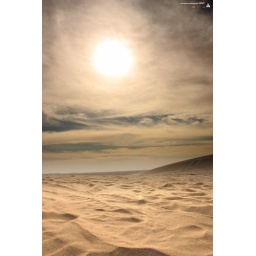
photo shoot at sand dunes along sealine in doha qatar. the clouds are perfect. the sands are pure. picture perfect